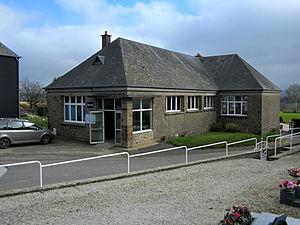
Notre-Dame-de-Livoye, Manche
Notre-Dame-de-Livoye est une commune française, située dans le département de la Manche en région Normandie, peuplée de 147 habitants.